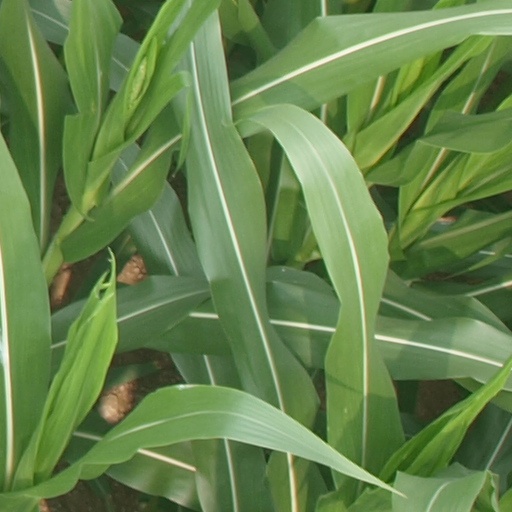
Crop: maize; corn